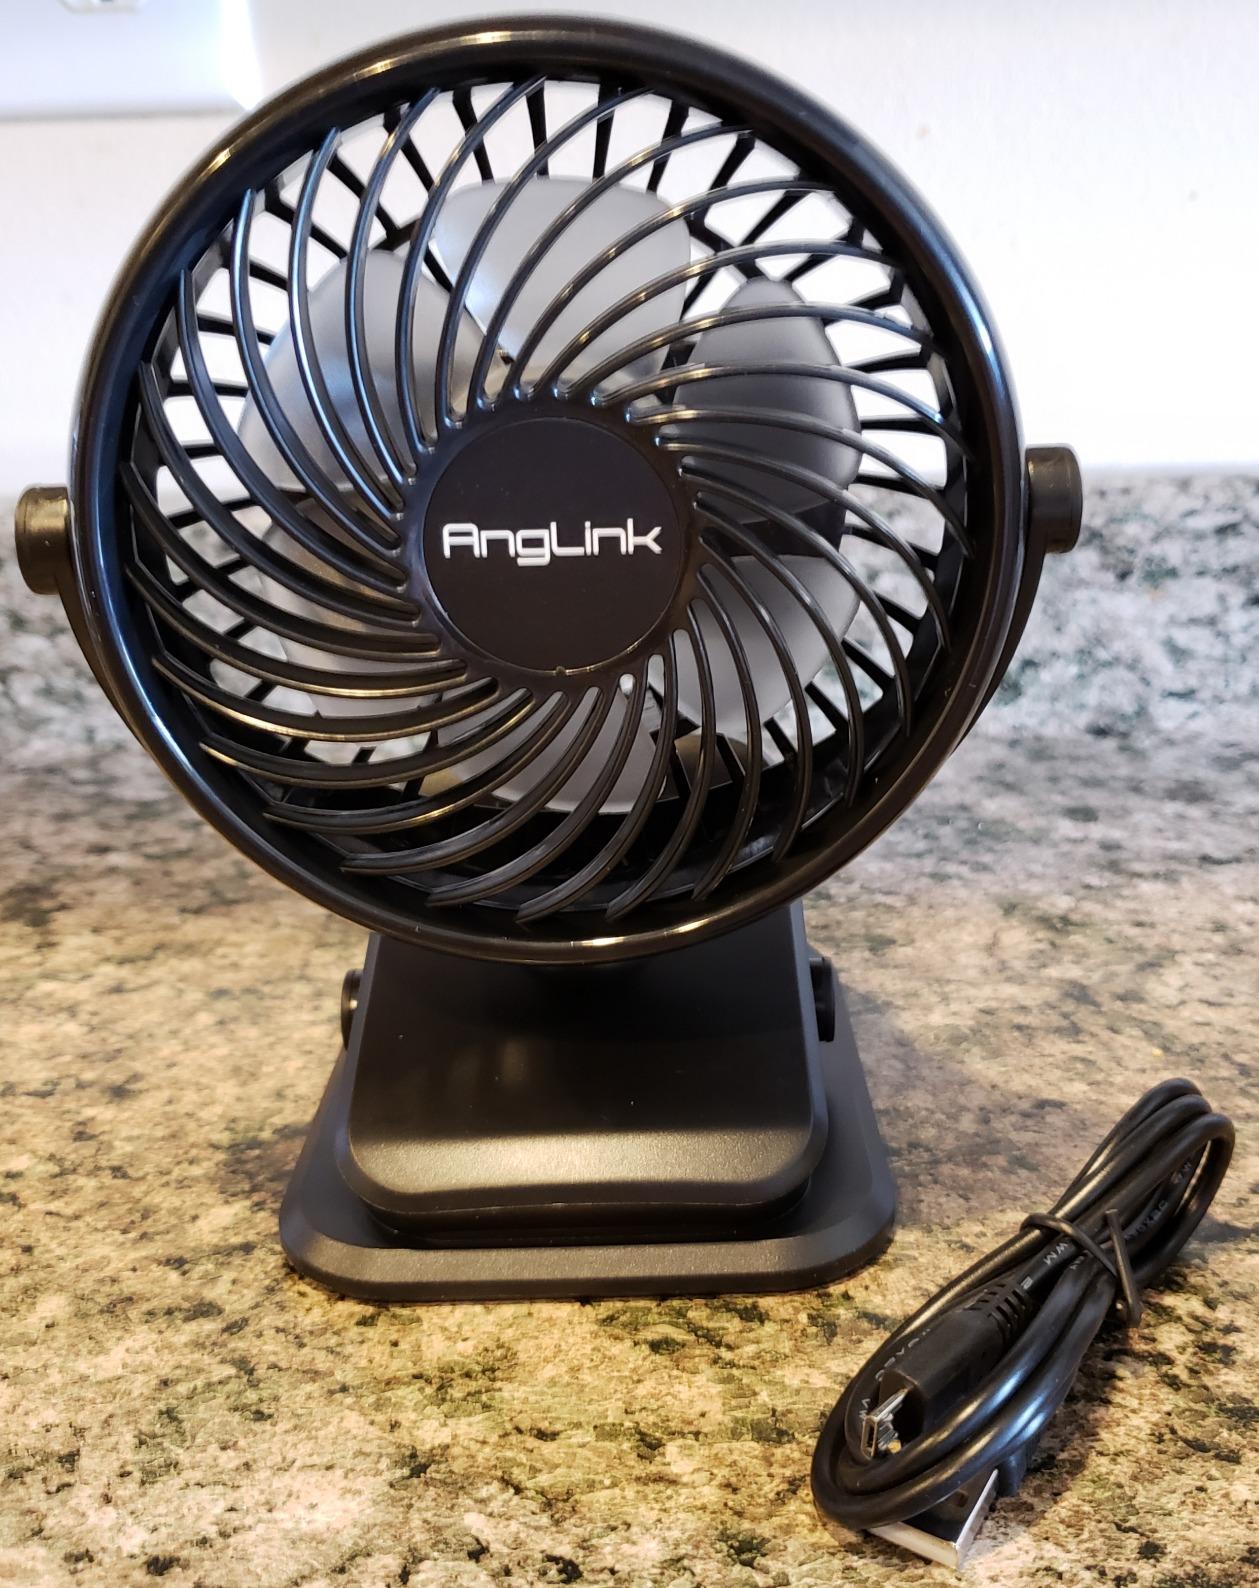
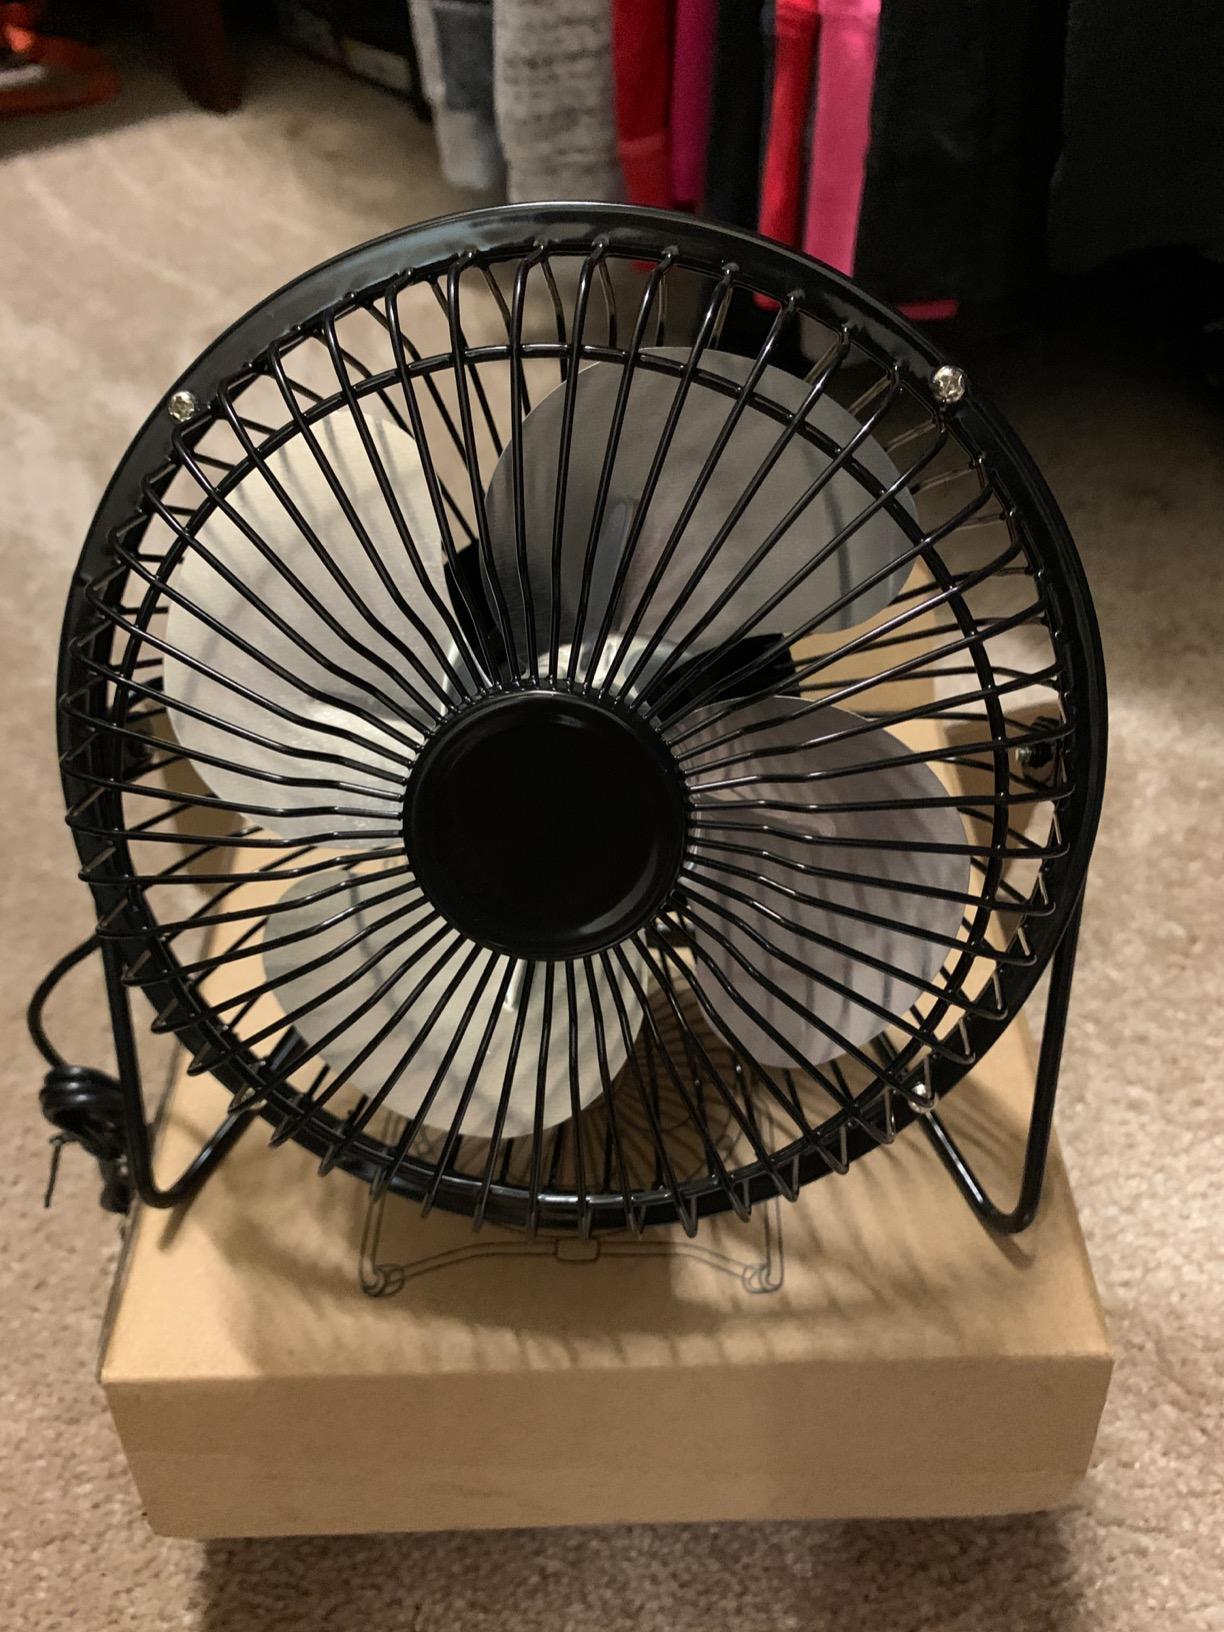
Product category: fan
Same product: no